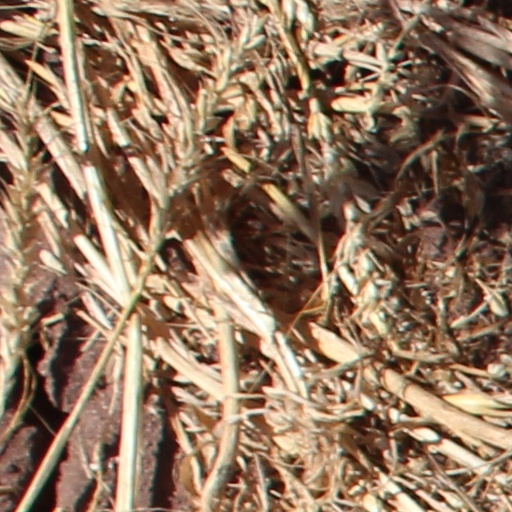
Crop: wheat